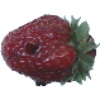
Label: Strawberry Wedge 1